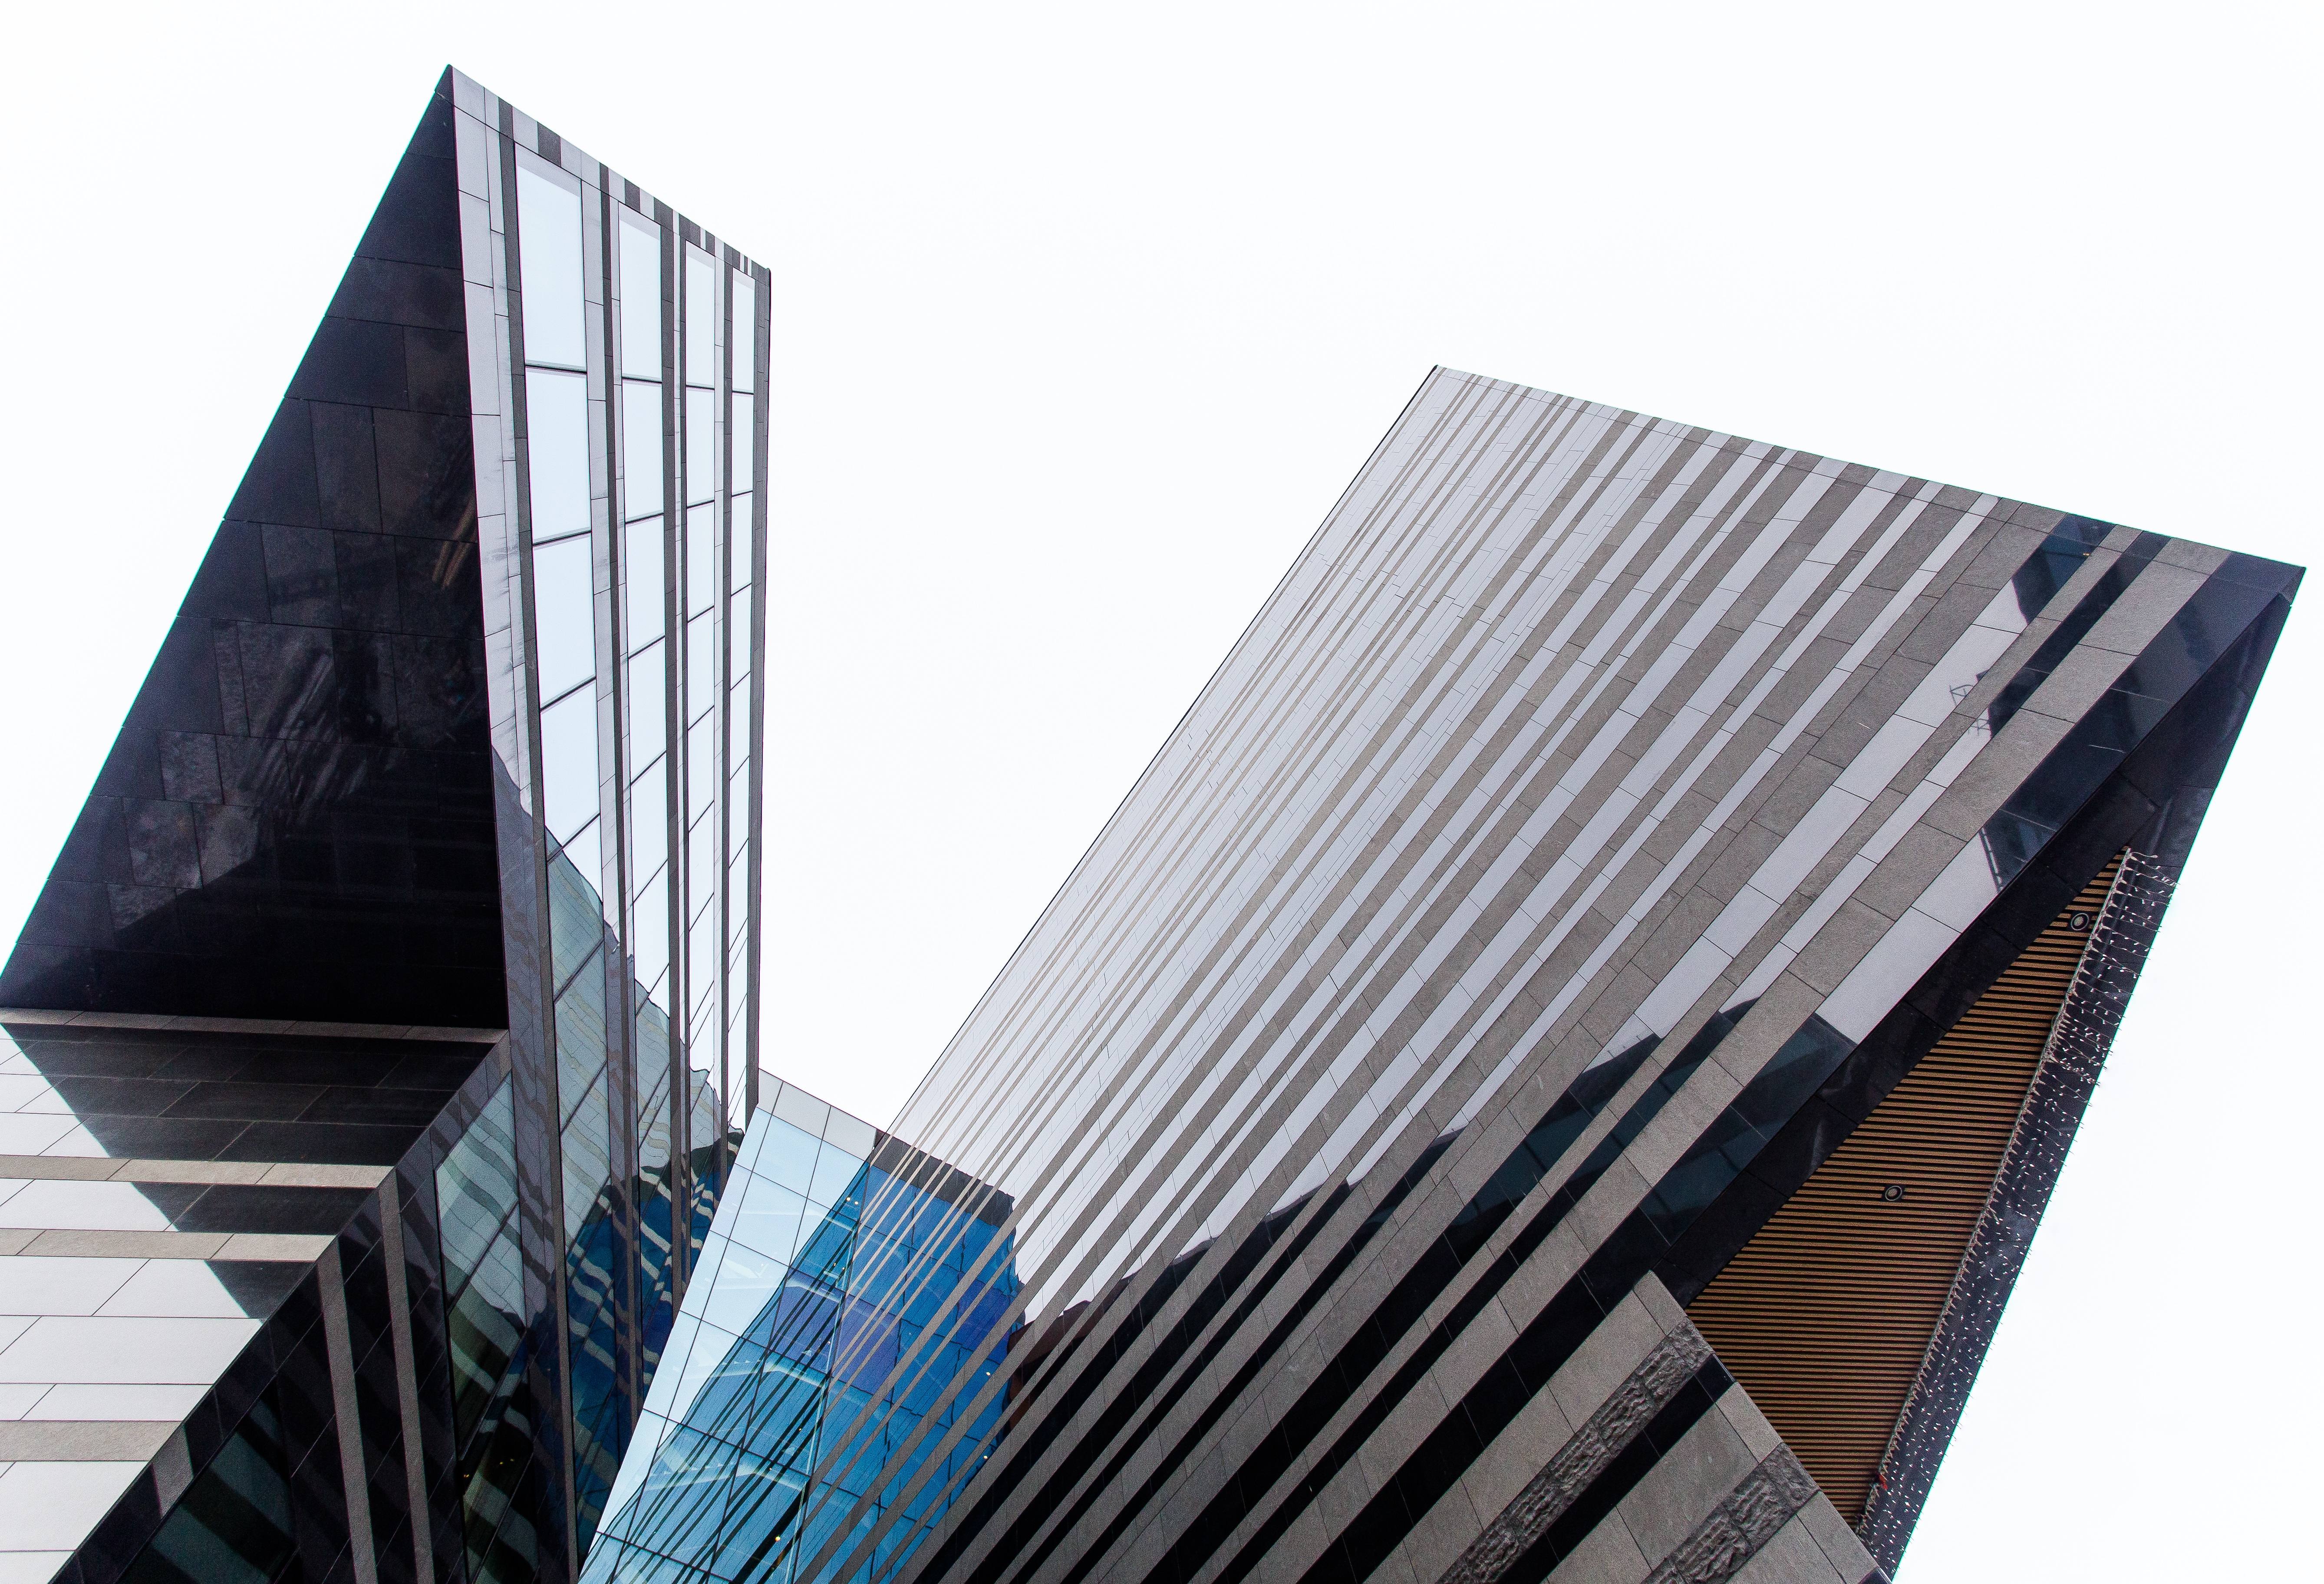
skyscraper, line, facade, daylighting